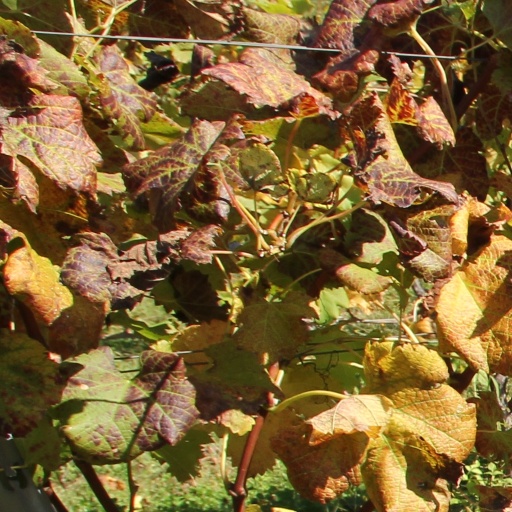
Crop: grape